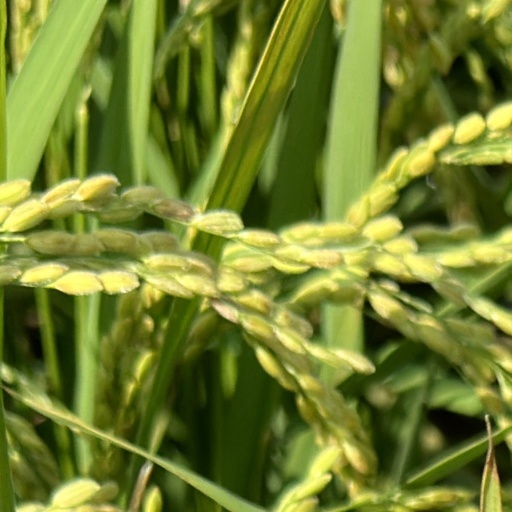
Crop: rice